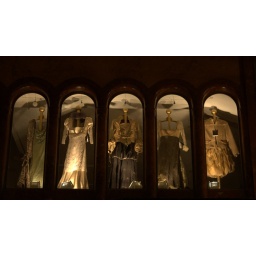
dress windows in Prage